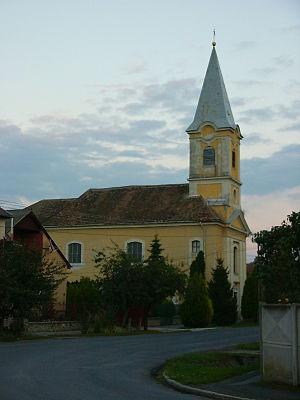
Pereszteg est un village et une commune du comitat de Győr-Moson-Sopron en Hongrie.